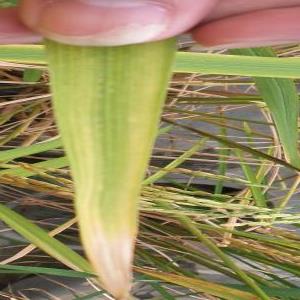
Disease: Bacterialblight